Will Kimmel

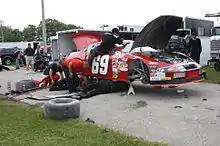
Kimmel's 2013 ARCA car at Road America.

Kimmel began his racing career in 1998; in 2006 he began competing at Salem Speedway, winning the track's Rookie of the Year award for Super Late Model drivers. The following year he won the track's championship, becoming the youngest driver to do so. He made his debut in the ARCA Racing Series in 2008, competing in 62 races in the series between 2008 and 2013 with a best finish of second at Salem in 2011. Kimmel also won the Polar Bear 150 street-stock race at Rockingham Speedway in 2010, beating Kurt Busch.